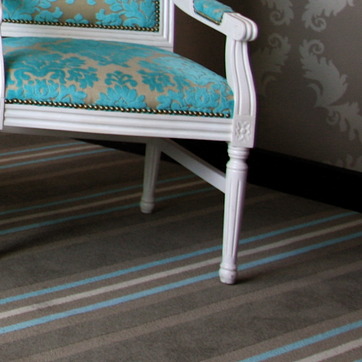
Material: carpet